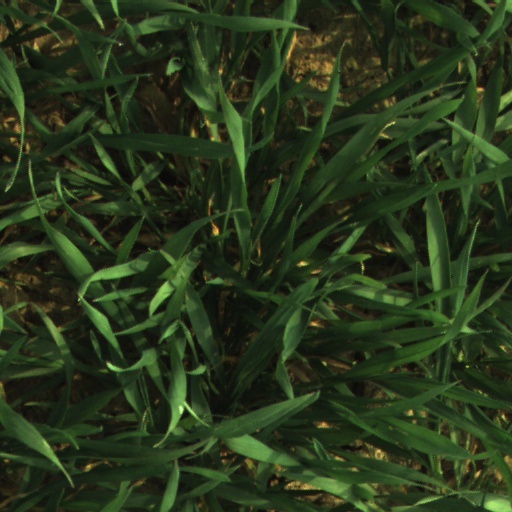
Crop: wheat